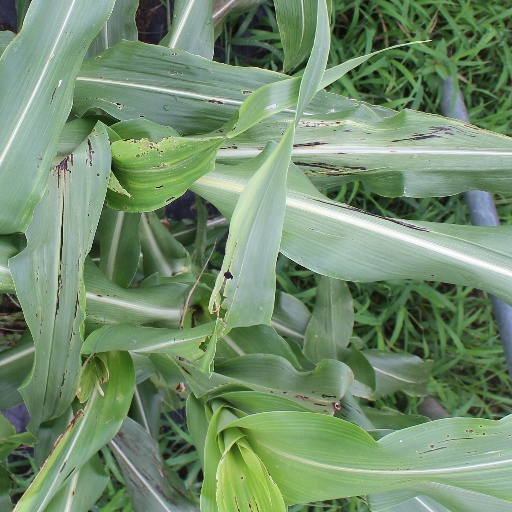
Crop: sorghum